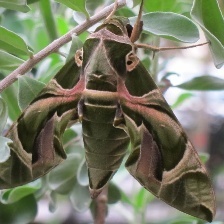
Species: OLEANDER HAWK MOTH